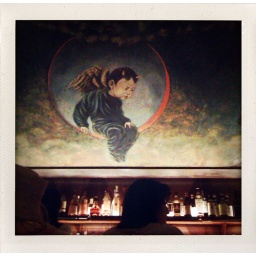
A swanky cocktail lounge tucked behind a secret door in the back of a Japanese restaurant.